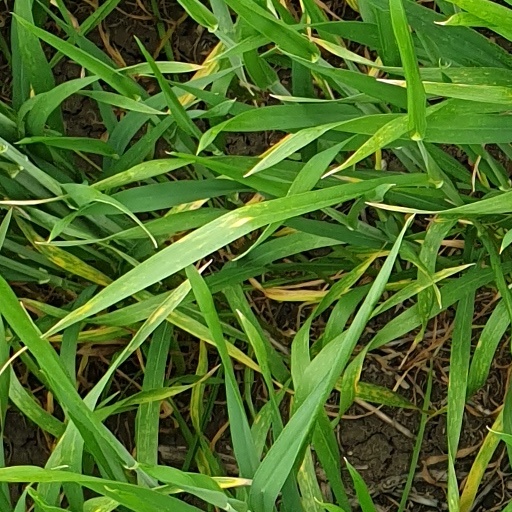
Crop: wheat